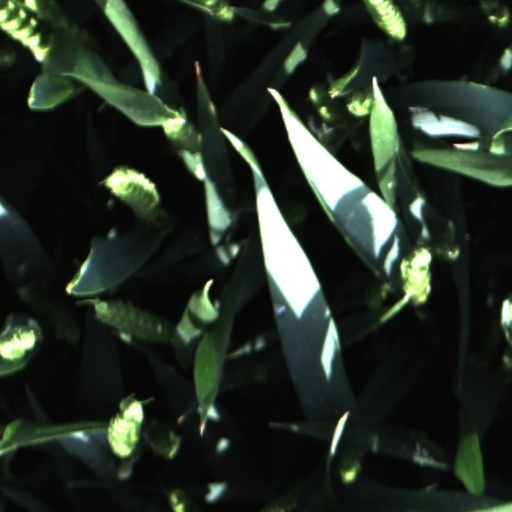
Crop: wheat